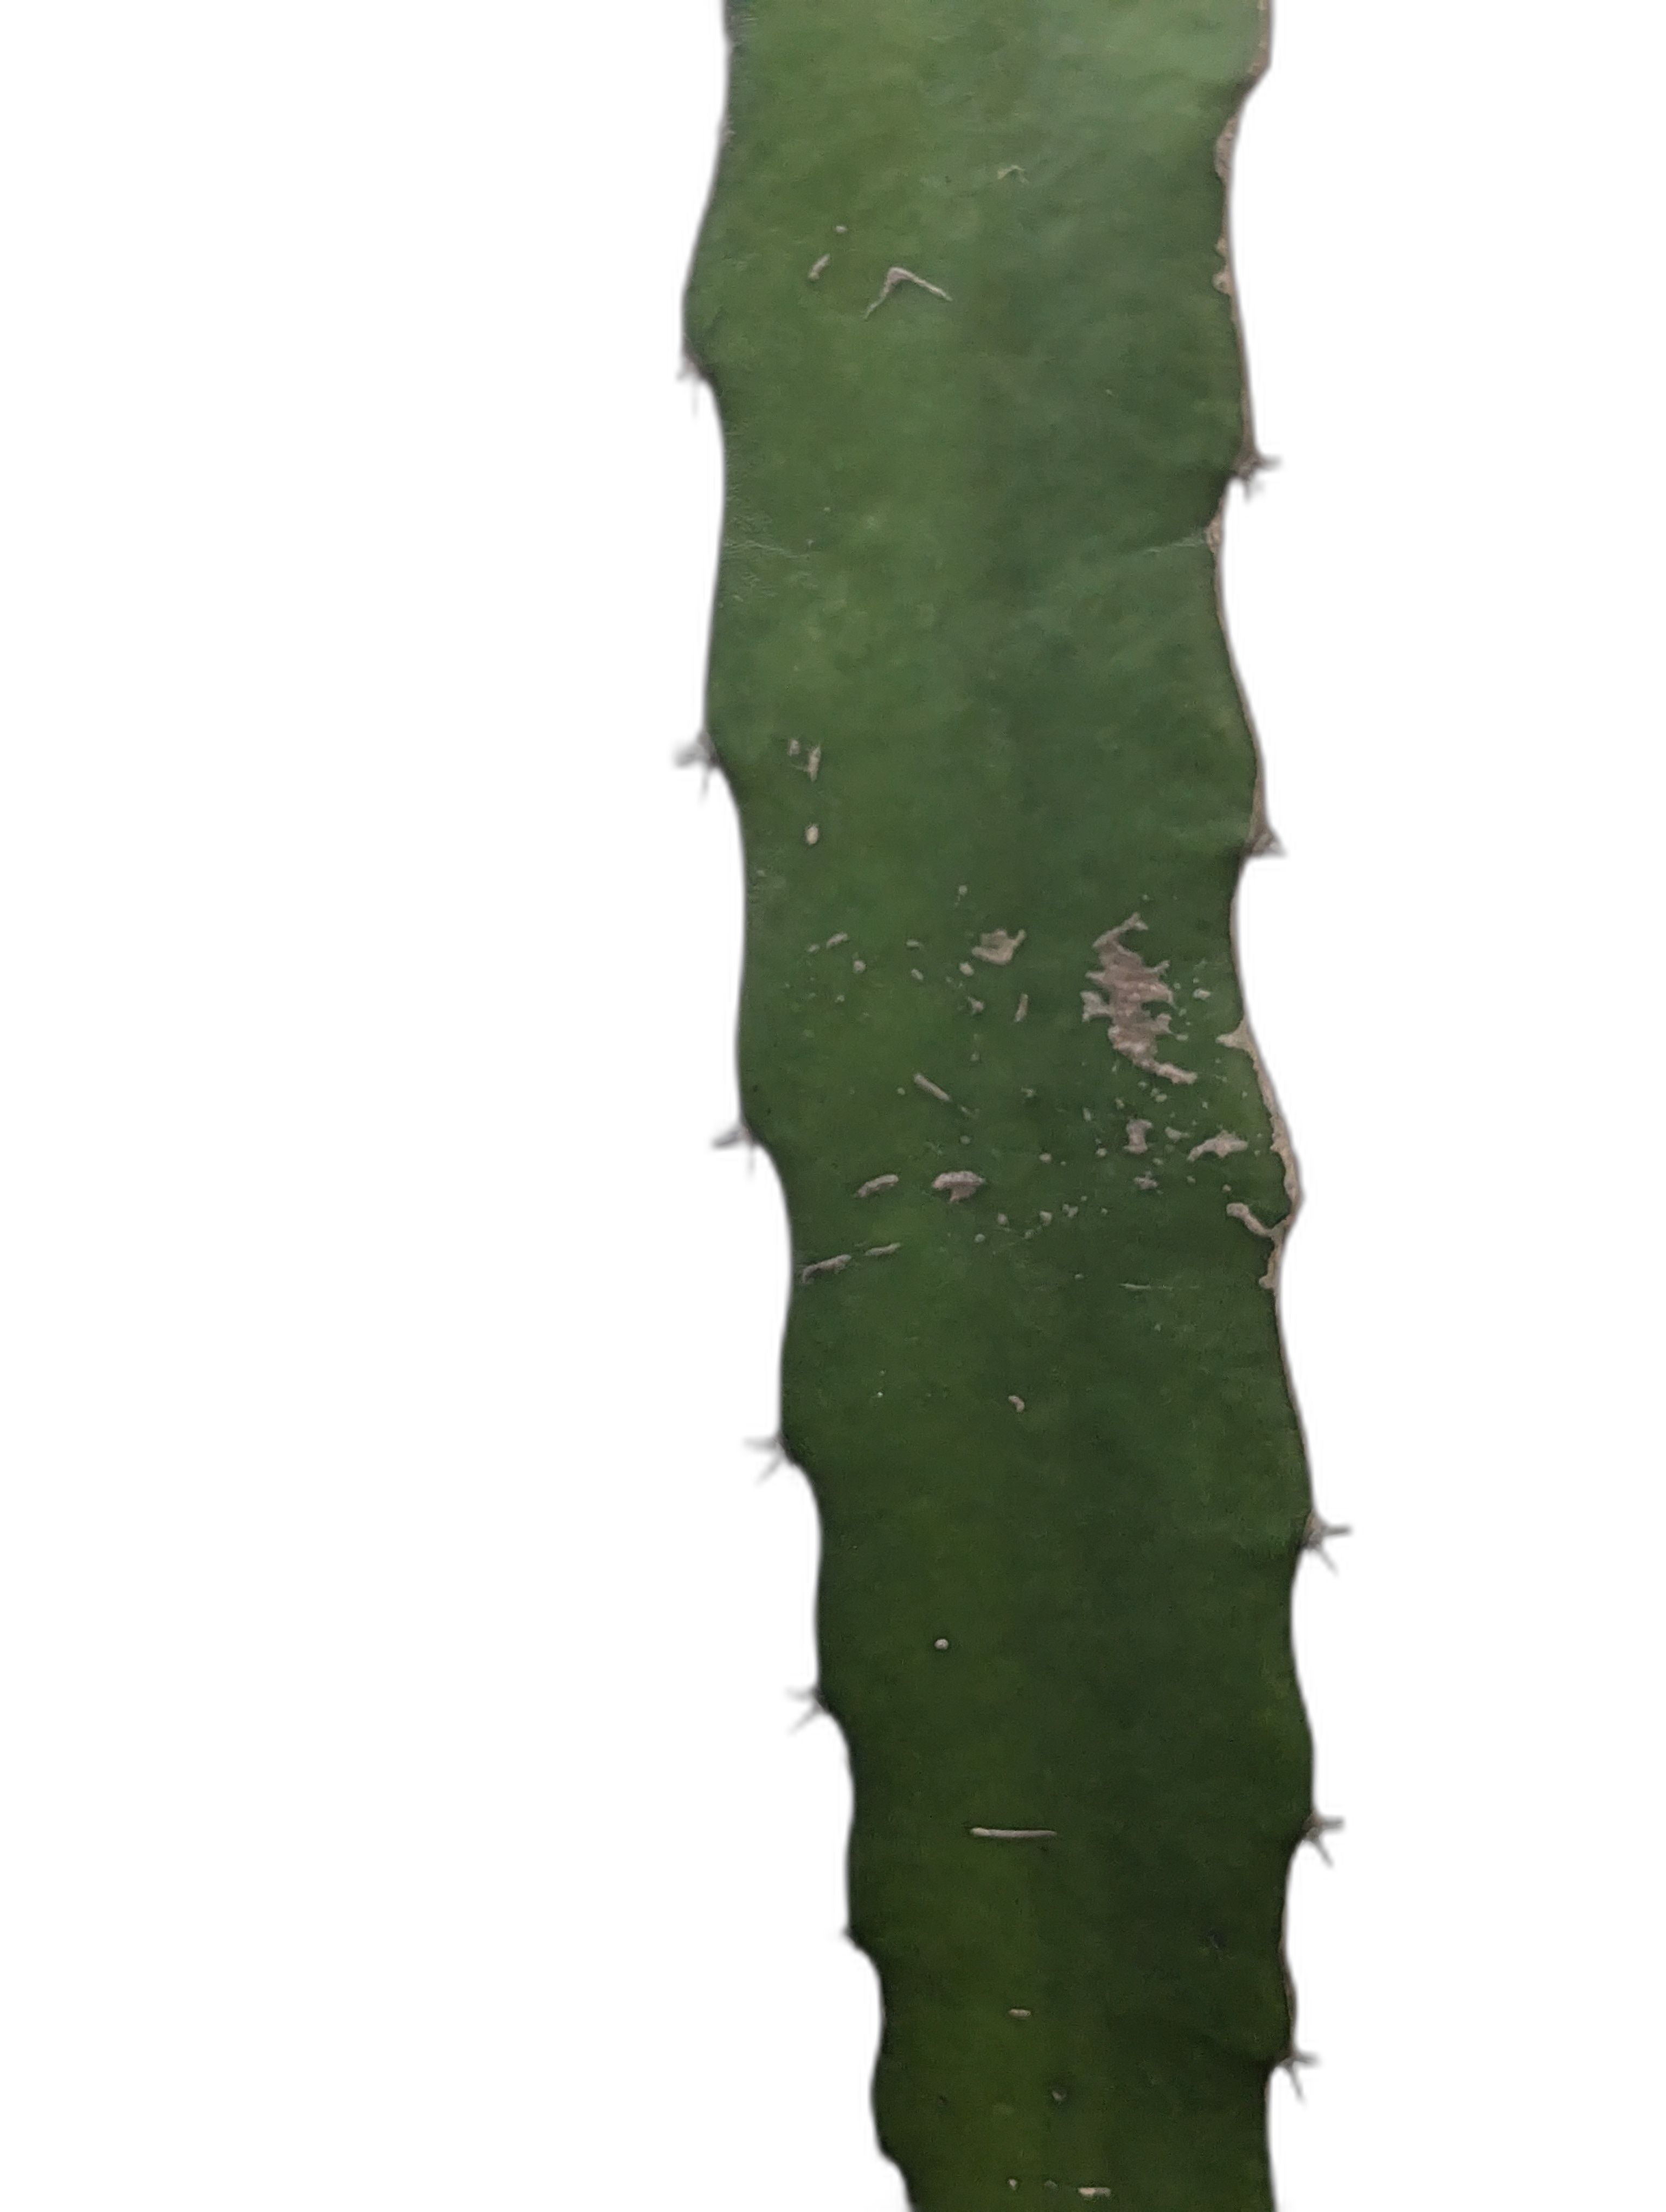
Label: Good leaf